Iquitos

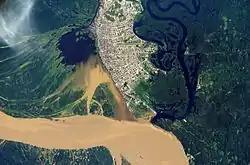
NASA satellite image showing the Amazon River Basin where Iquitos Metropolitan Area is located. The Amazon River appears on the lower side of the photograph.

In 1908, Hildebrando Fuentes, Prefect of Loreto between 1904–1906, published "Loreto: Apuntes geográficos, históricos, esdisticos, politicos y sociales" which was based on information he collected while in Iquitos. According to Cristóbal Cardemil-Krause, Fuentes writings "make clear the existence of significant tensions between national and private interests. Entrepreneurs in Loreto controlled the area and appeared to create a state within the state, limiting the effects of Fuentes's decisions." Fuentes also described the practice of "Correrias" which were slave raids carried out by rubber tappers that resulted in the killing of many indigenous people. Men and older indigenous women were typically killed by the rubber tappers, while children and young females were brought to rubber camps or nearby cities, including Iquitos. The captive children and young females were typically sold at these cities. Fuentes referred to these "correrias" as "the great crime of the mountain" and in regards to his inability to act against the rubber tappers, he claimed that "[t]hey do all this significantly beyond the reach of authority.". Fuentes wrote that the majority of the indigenous servants at Iquitos consisted of indigenous people captured during "correrias", and at times these people were sold in Iquitos for a price ranging between £30 and £50. Walter Ernest Hardenburg, an American engineer that had a prominent role in exposing the Putumayo genocide, also claimed that indigenous people were trafficked in Iquitos and sold in that city for prices ranging between £20 and £40.